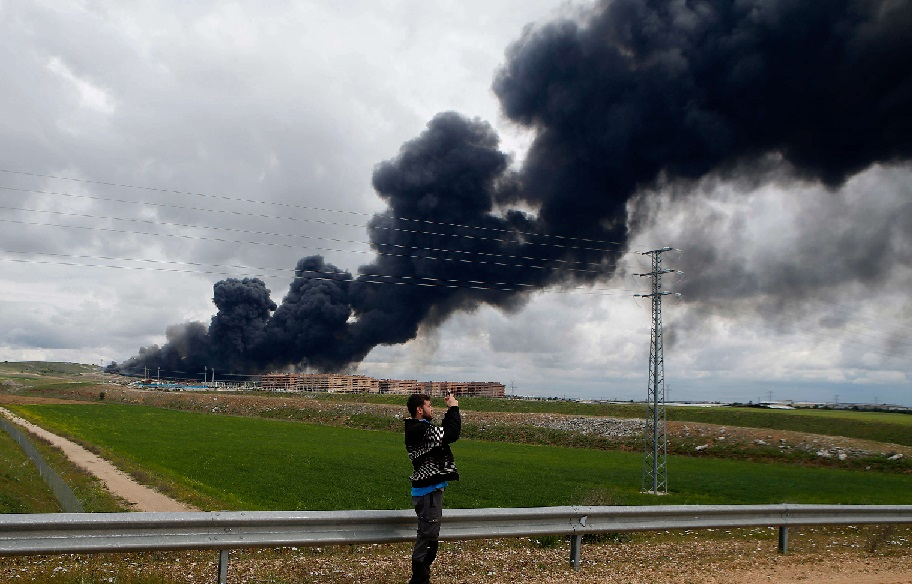
Fire: no
Smoke: yes